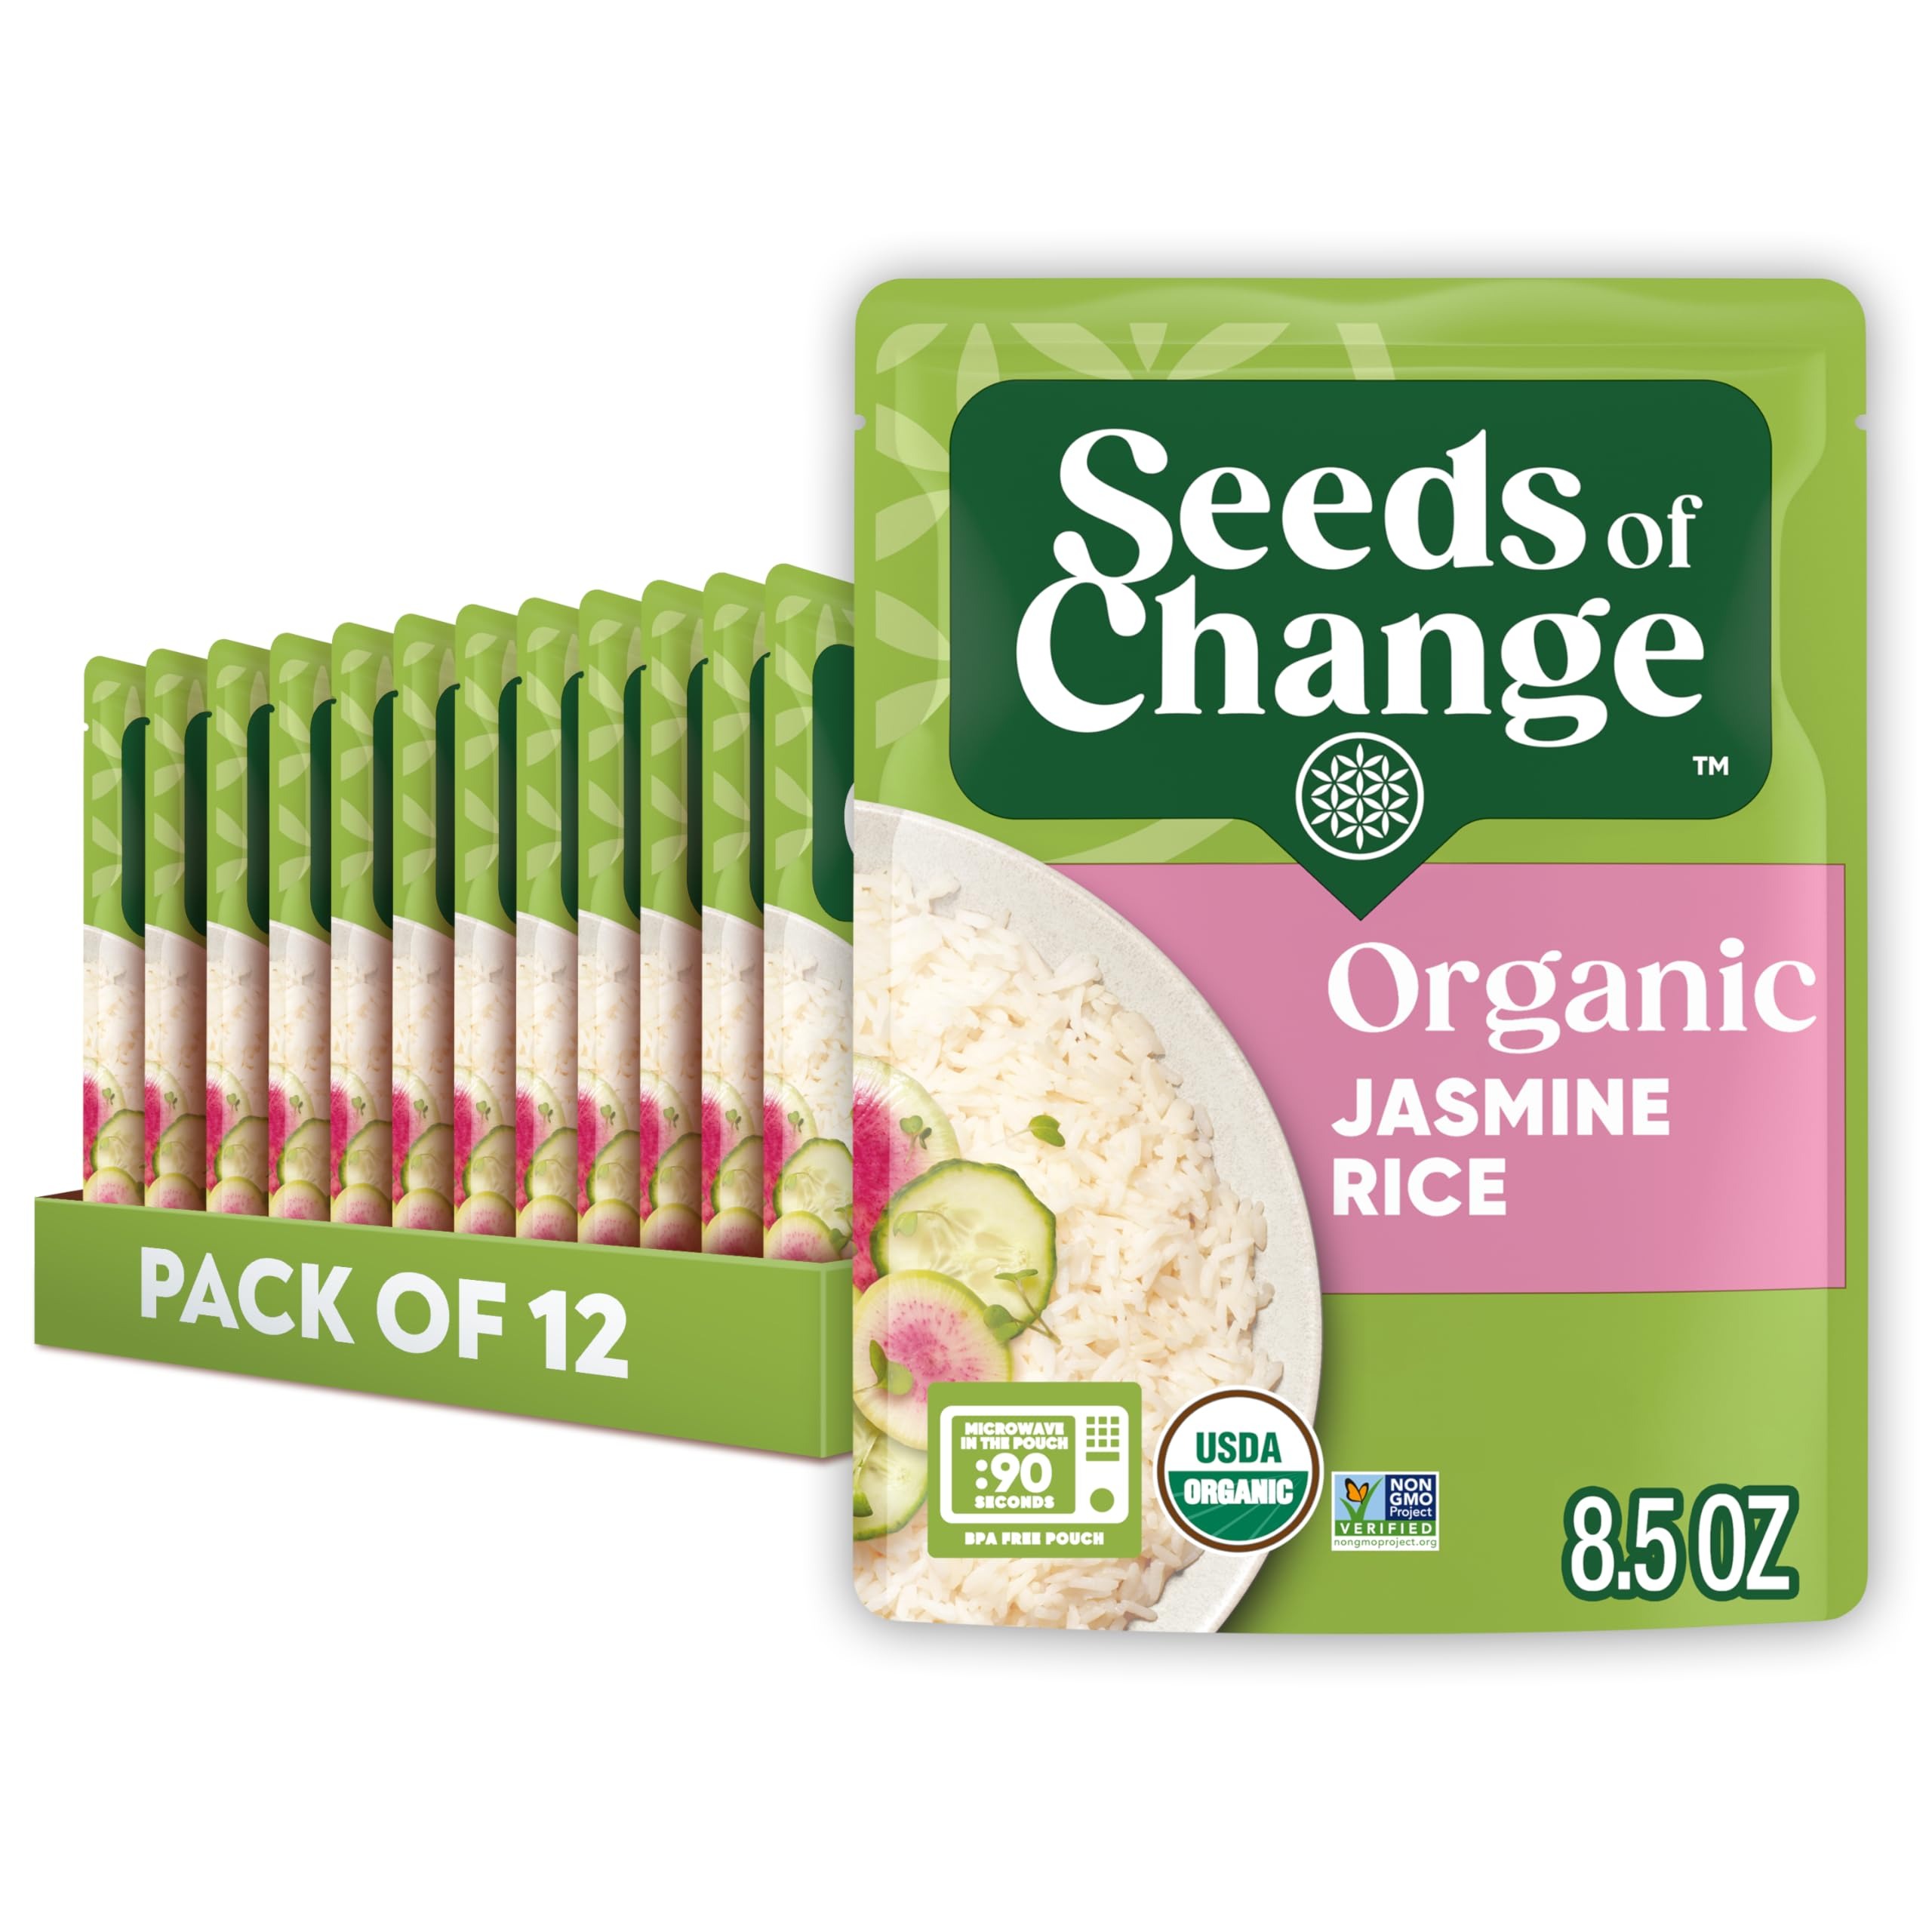
Item Name: SEEDS OF CHANGE Organic Aromatic Jasmine Rice, Microwaveable Ready to Heat. 8.5 Ounces (Pack of 12)
Bullet Point 1: Twelve 8.5 OZ pouches of SEEDS OF CHANGE Certified Organic Jasmine Rice
Bullet Point 2: Organic rice with high-quality ingredients matches the convenience of simple preparation with memorably delicious flavors
Bullet Point 3: Long-grain jasmine rice provides a hint of nutty aroma with a slight touch of sweetness — the perfect organic food for a protein-rich rice bowl
Bullet Point 4: Squeeze the pouch to separate the rice, and place it in your microwave on High for about 90 seconds; you can also prepare the rice in a skillet
Bullet Point 5: Use SEEDS OF CHANGE jasmine rice to add an Asian-style twist to traditional rice sides, or make spicy tofu sushi for a meal that packs a flavorful punch
Bullet Point 6: Allergen information : Contains Soy
Value: 102.0
Unit: Ounce

Price: 2.29